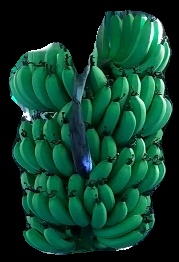
Variety: pachbale
Grade: grade1